Besgano bianco

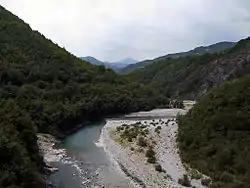
The Trebbia river near Bobbio in Emilia-Romagna.

Ampelographers believe that Besgano bianco is native to north central Italy thought the exact place of origin is not yet known. The two areas listed as the most plausible locations, based on historic associations with the grape, is the commune of Voghera in the province of Pavia in Lombardy and the commune of Bobbio in the province of Piacenza in Emilia-Romagna where the Abbey of San Colombano is located after which the grape's synonym "Colombana bianca" is derived.